Martha Nussbaum

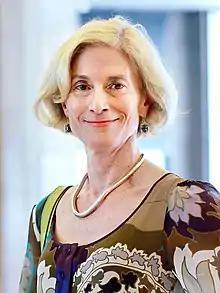
Nussbaum in 2010

Martha Nussbaum (Craven; born May 6, 1947) is an American philosopher and the current Ernst Freund Distinguished Service Professor of Law and Ethics at the University of Chicago, where she is jointly appointed in the law school and the philosophy department.